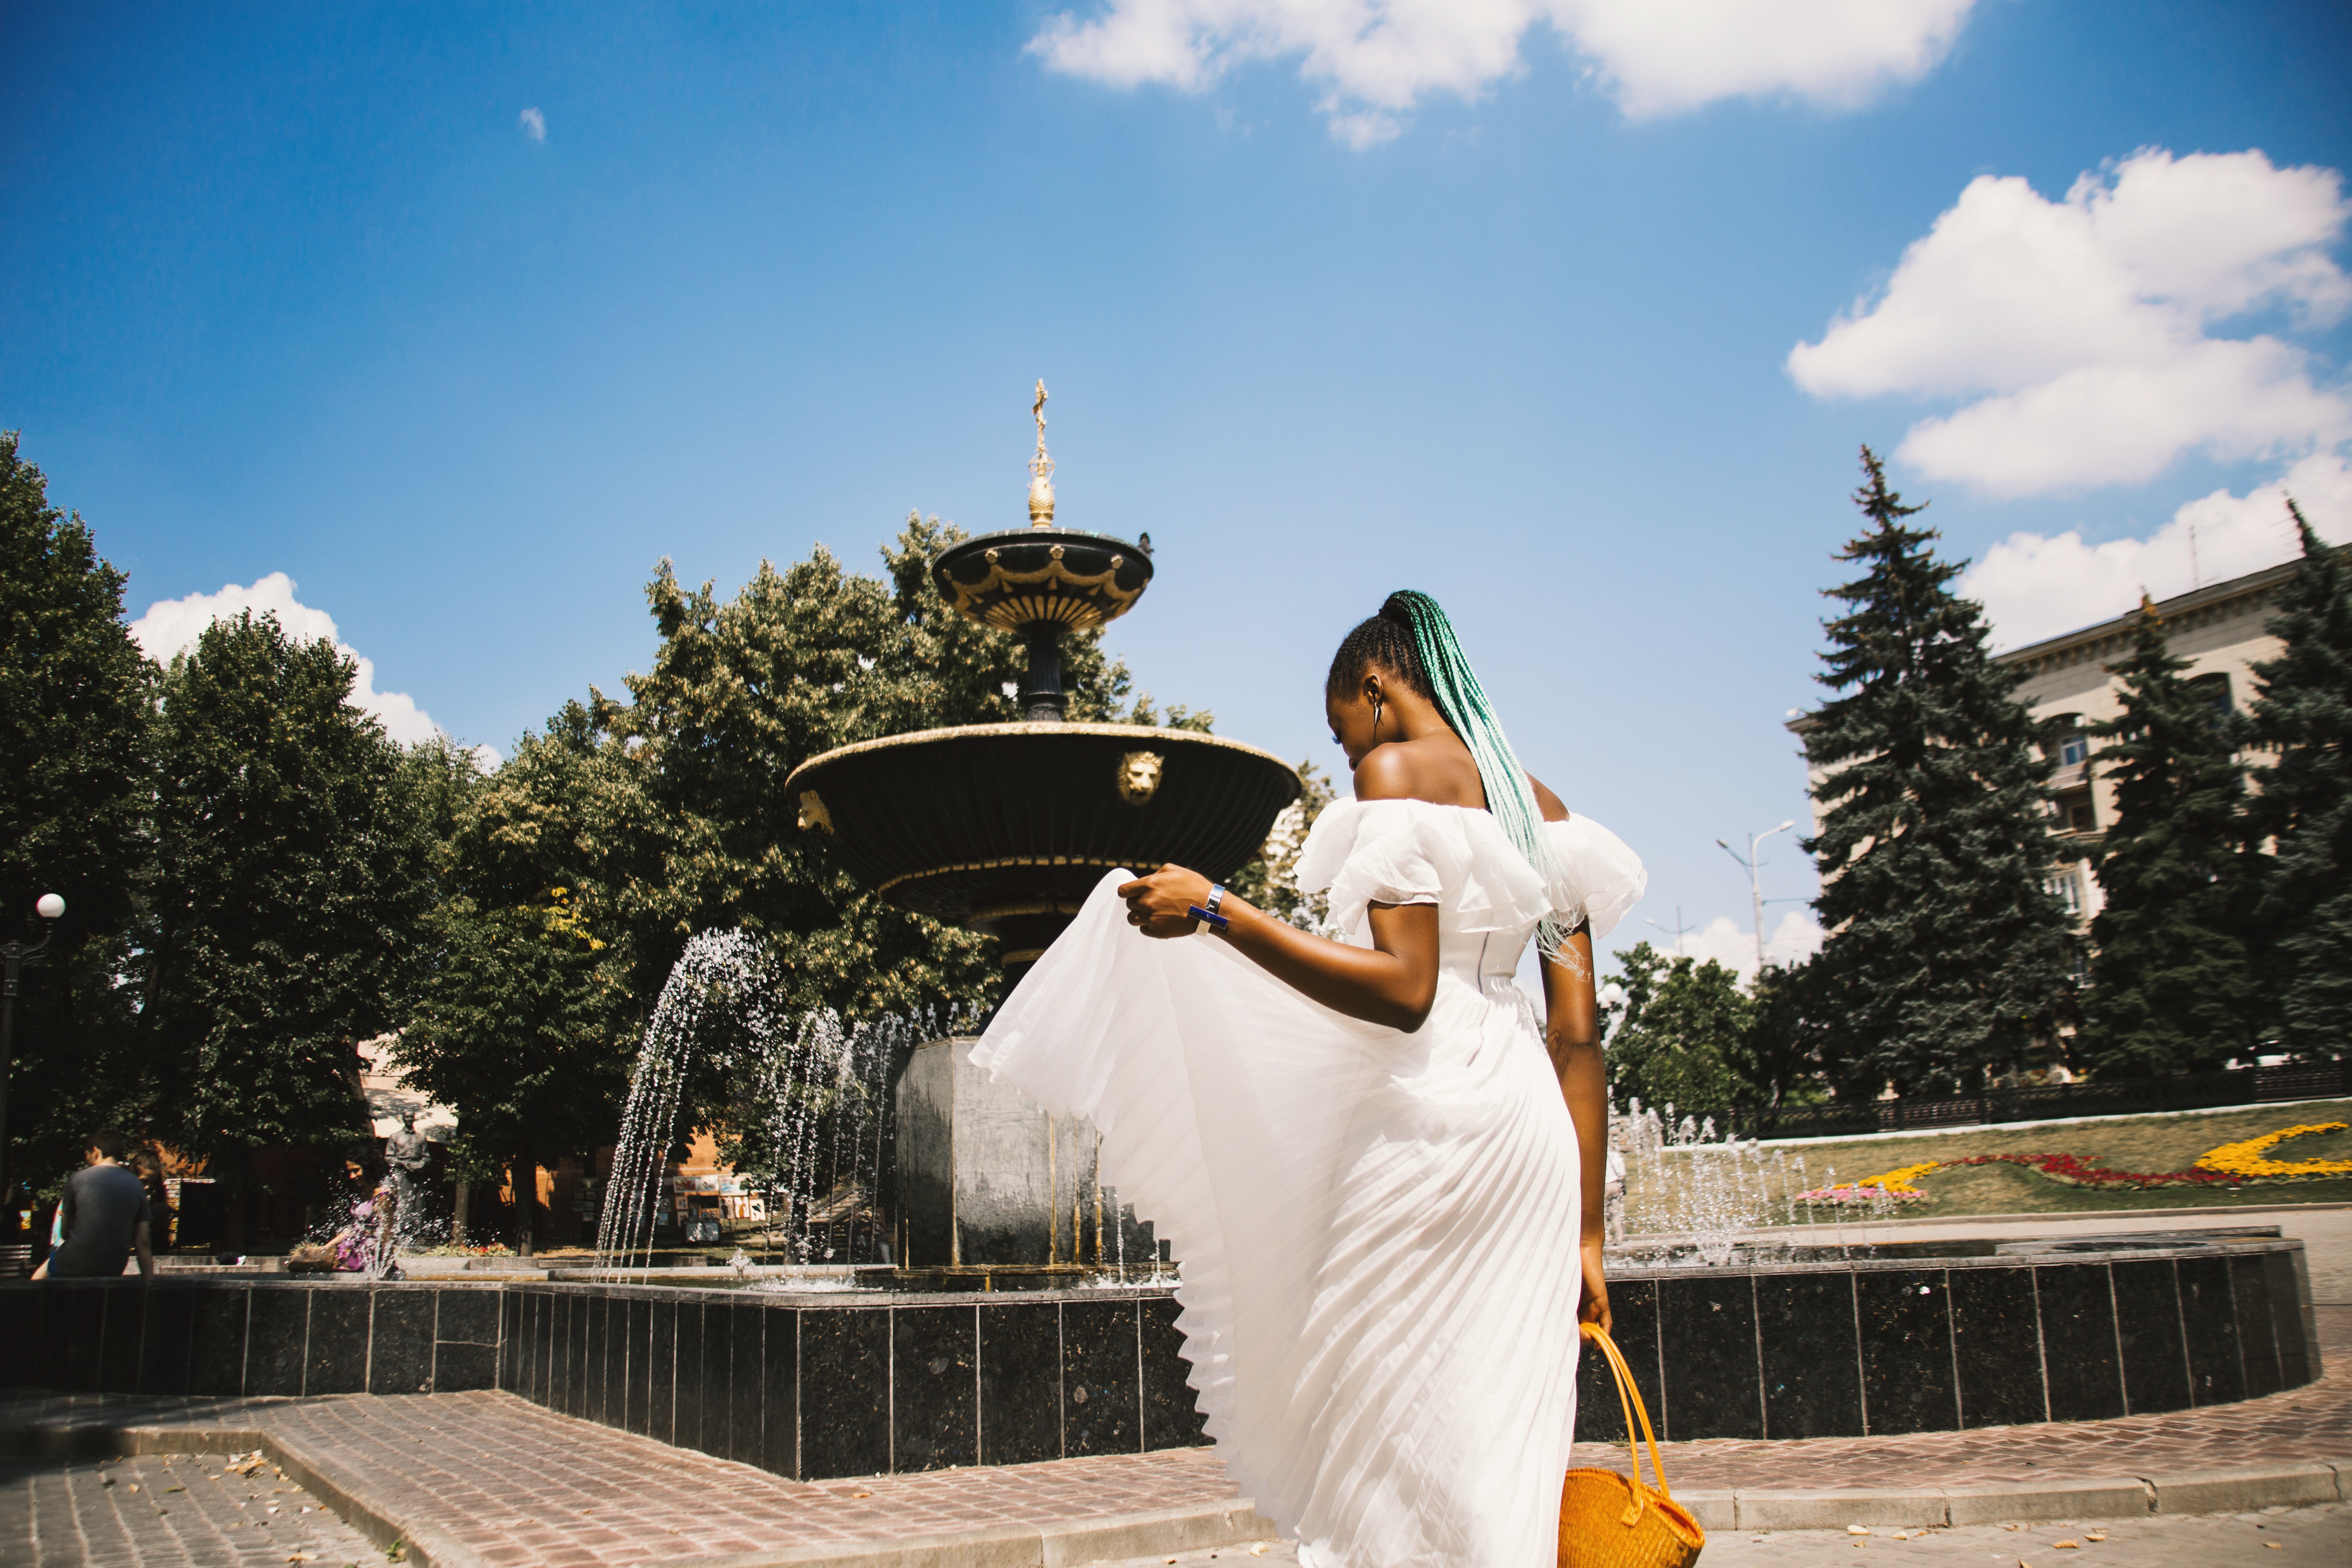
photograph, sky, photography, leisure, ceremony, tourism, vacation, cloud, wedding